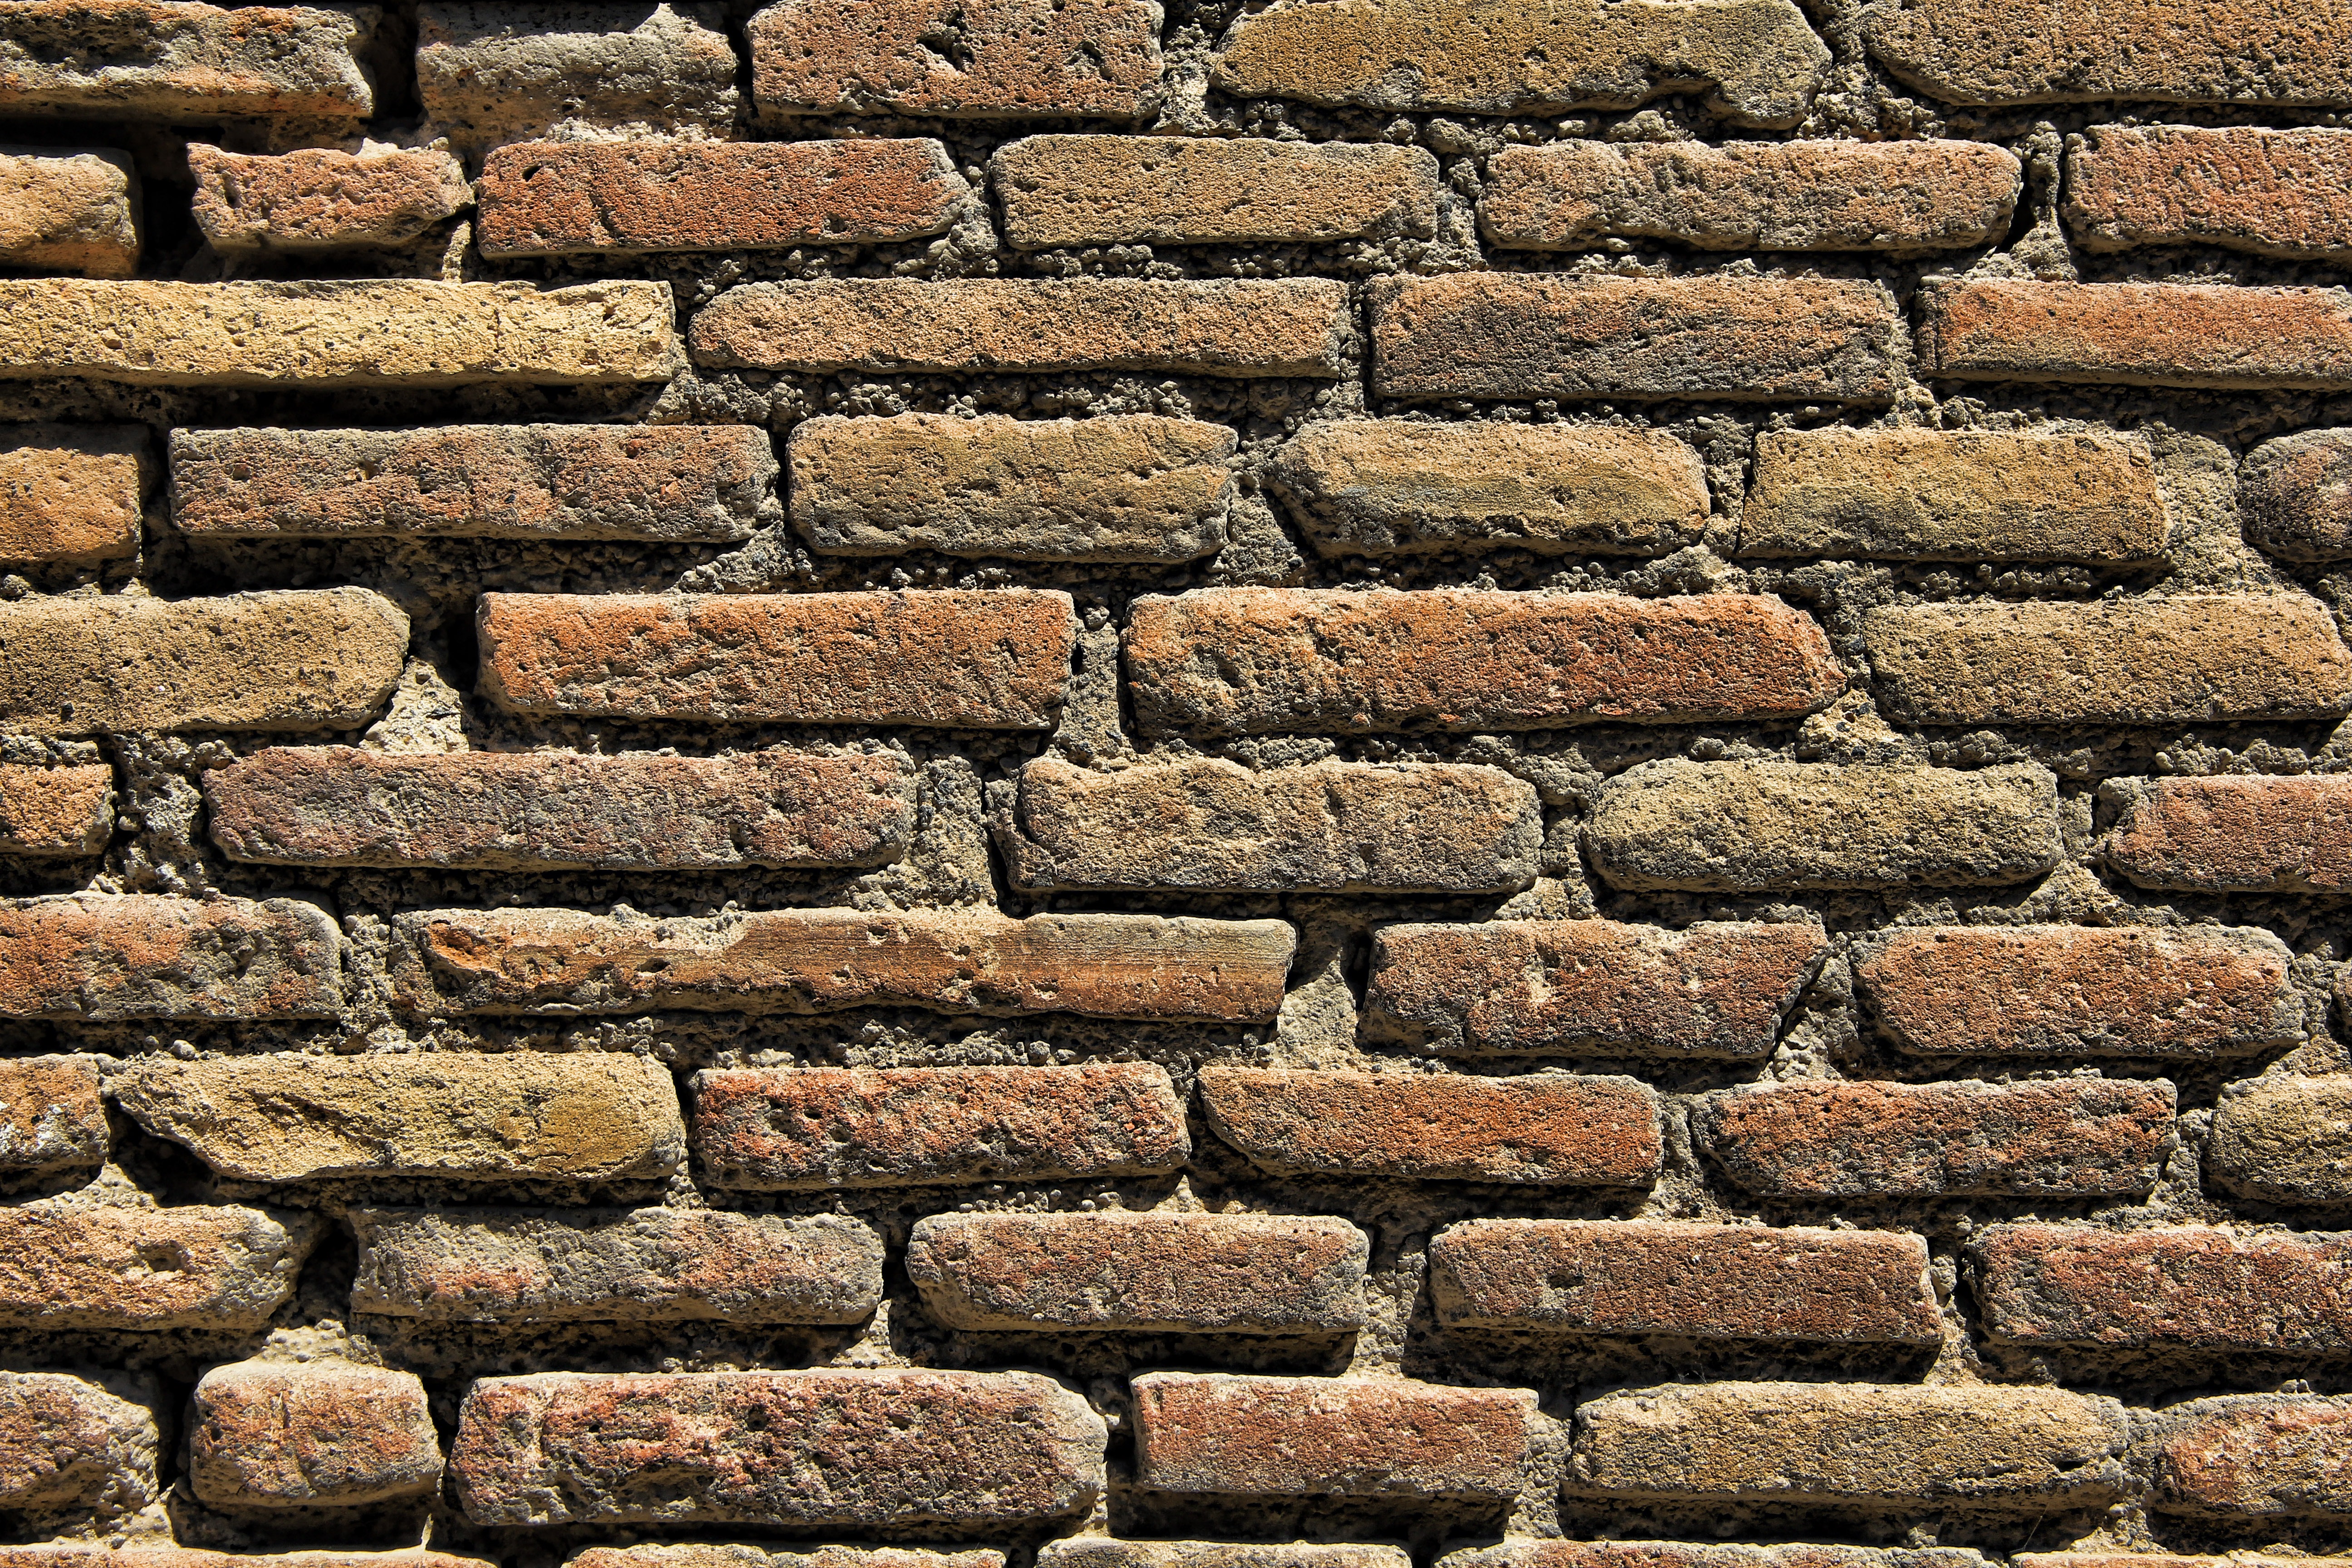
architecture, structure, texture, floor, cobblestone, wall, stone, soil, stone wall, brick, material, block, background, roman, brickwork, masonry, flooring, road surface